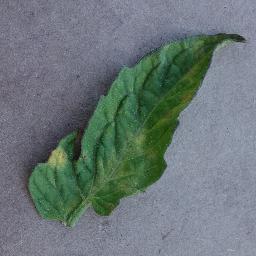
Label: Tomato___Leaf_Mold